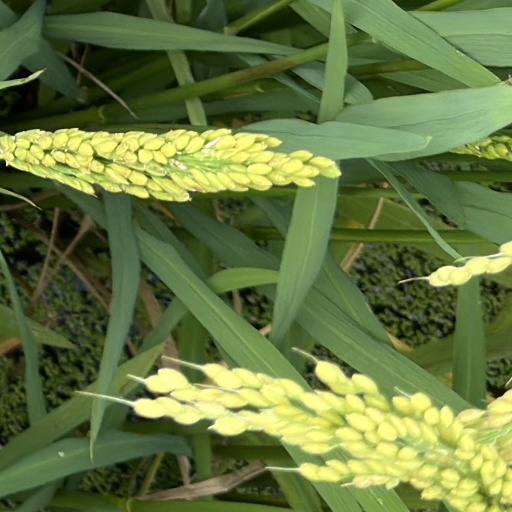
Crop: rice